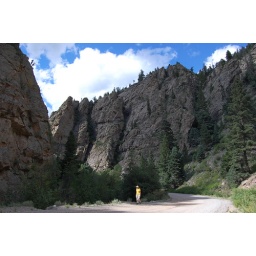
Just enough room at some spots in this tight canyon for the river and the road.